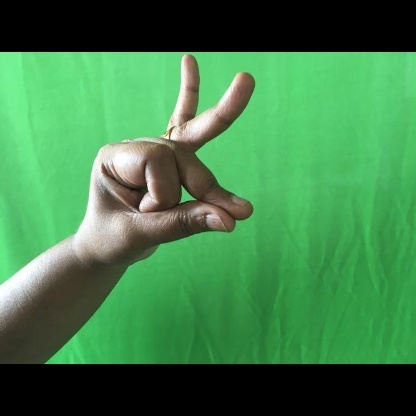
Mudra: Bramaram